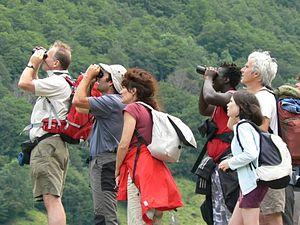
Orlu est une commune française, située dans le département de l'Ariège en région Occitanie. Elle était dans le terroir historique du Sabarthès.
L’Observatoire de la montagne est une structure de découverte de l’écologie du milieu montagnard située aux portes de la Réserve nationale d'Orlu dans les Pyrénées ariégeoises.